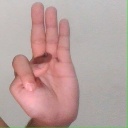
अक्षर: भ